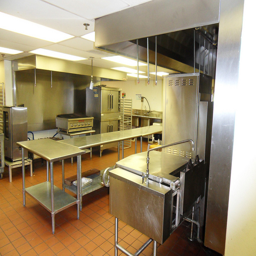
A professional kitchen with metal counter tops with good lighting.
A kitchen with a bunch of stainless steel cookware in it
a commercial kitchen with all steel appliances inside
A kitchen with ovens, tables, benches and fridges
a restaurant kitchen with a lot of silver tables in it